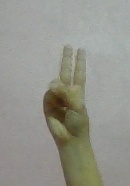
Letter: taa